School of Planning and Architecture, New Delhi

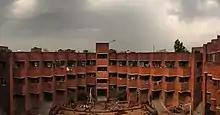
SPA Boys Hostel at Maharani Bagh Campus

SPA Delhi has a special status as an "Institutes of National Importance" under an act of Parliament, due to which the degrees provided by SPA need not be recognised by the AICTE. The JEE and GATE are important factors behind the success of SPA, as it enables the SPA to accept only a select group of meritorious students. This combination of success factors has led to the concept of the "SPA Brand". Other factors that have contributed to the success of SPA are stringent faculty recruitment procedures and industry collaboration. The procedure for selection of faculty in SPA is stricter as compared to other colleges offering similar degrees.